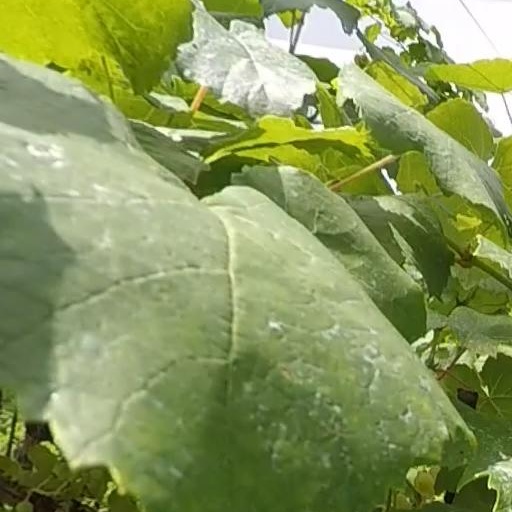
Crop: grape